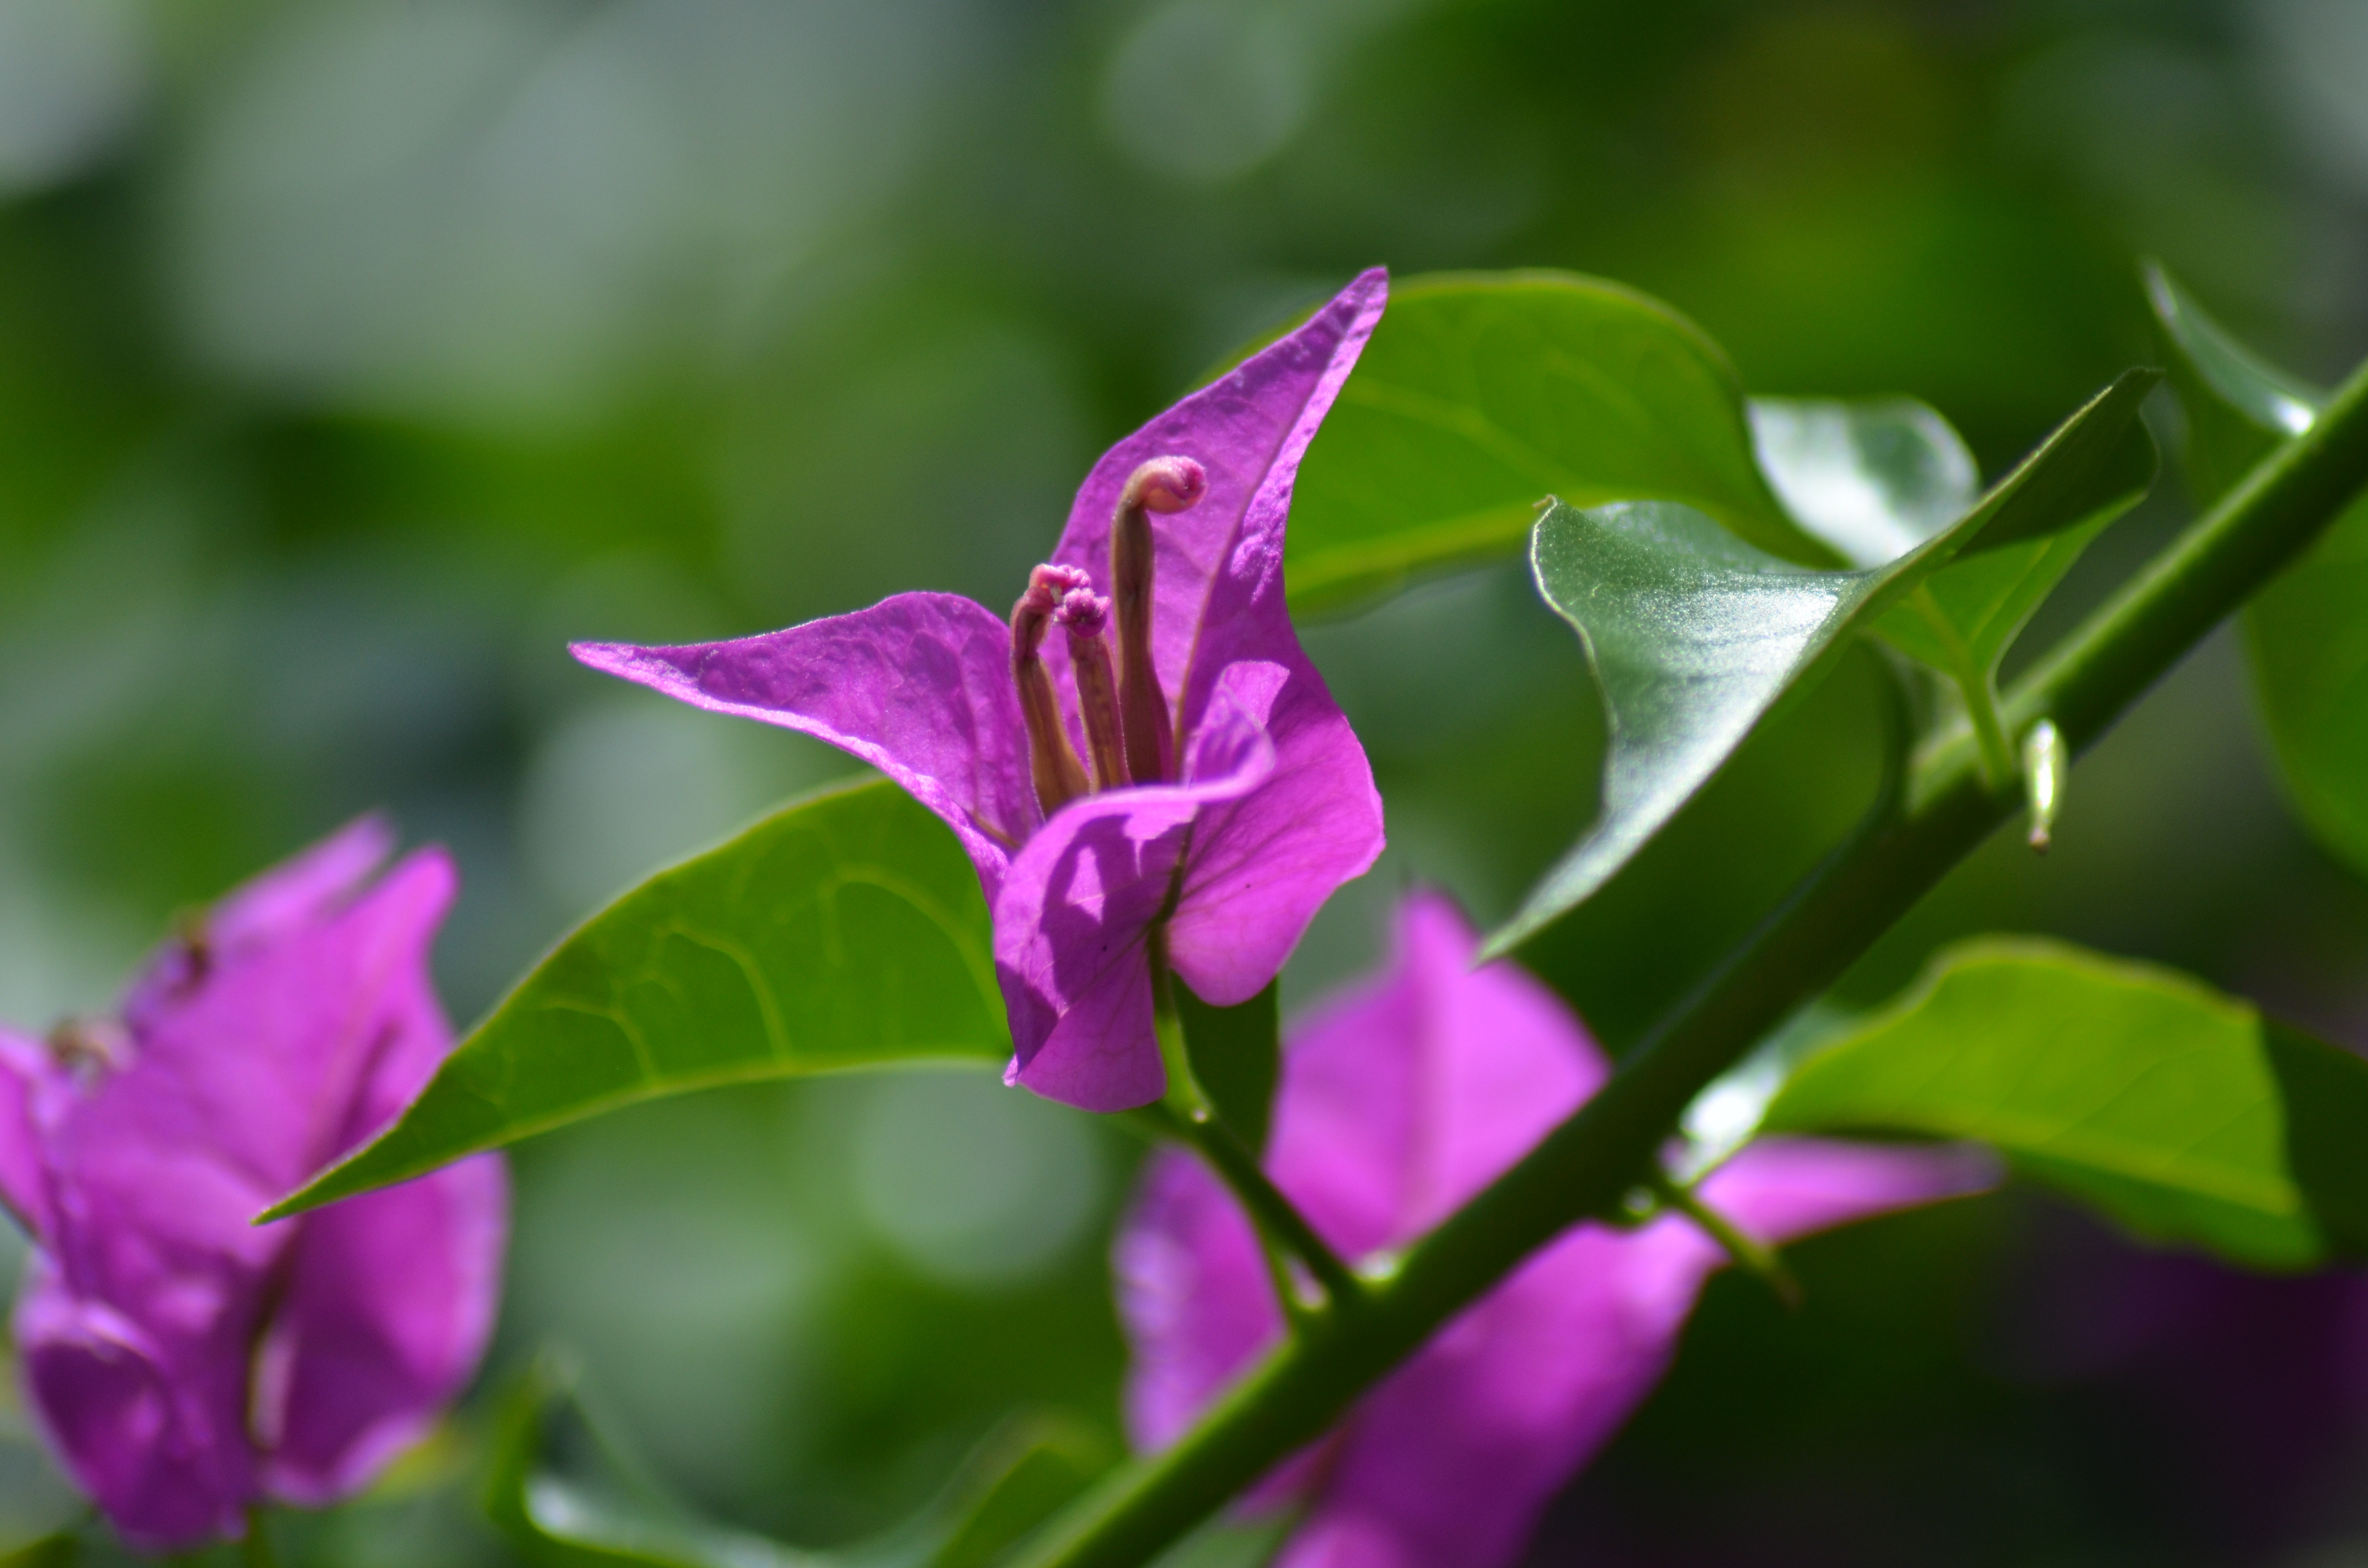
nature, blossom, plant, leaf, flower, petal, green, botany, flora, plants, wildflower, flowers, close up, violet, macro photography, summer flowers, flowering plant, bougainvilleas, plant stem, land plant